2020 Moscow Victory Day Parade

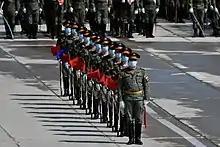
Soldiers wearing face masks during the rehearsal.

Since November 2019, preparations for the parade had been ongoing at the unit level. Individual and unit practices were held in the various unit locations. In March 2020 the days of full parade rehearsal and practice run throughs at the training center at Alabino, Moscow Oblast formally commenced the national preparations for the diamond jubilee celebrations, with the ground and mobile columns first to take their practice rounds in front of the national and international press representatives. The flypast segment of the parade began its preparations in early June just weeks before the main parade itself, first in Kubinka airfield and later on joining the Alabino run-through.